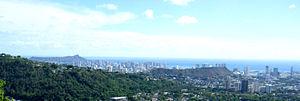
Le Punchbowl Crater est un cratère volcanique des États-Unis situé dans l'État d'Hawaï, sur l'île d'Oahu, au nord-est du centre-ville d'Honolulu. Il s'agit d'un anneau de tuf formé il y 75 000 à 100 000 ans, au sommet relativement plat accueillant le National Memorial Cemetery of the Pacific, un cimetière militaire national.